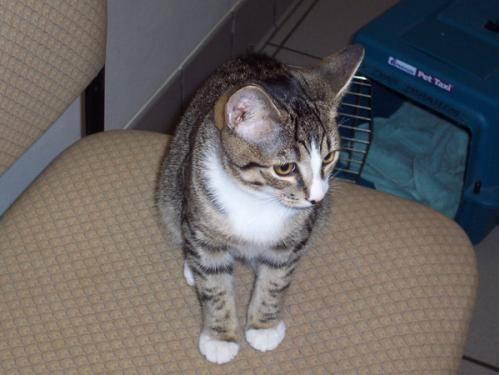
cat